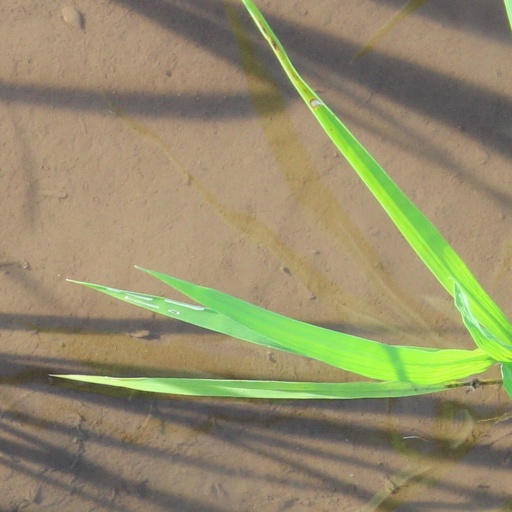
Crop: rice